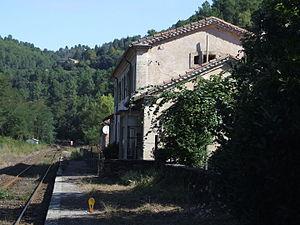
La gare de Sainte-Cécile-d'Andorge est une gare ferroviaire française de la ligne de Saint-Germain-des-Fossés à Nîmes-Courbessac, située sur le territoire de la commune de Sainte-Cécile-d'Andorge, dans le département du Gard en région Occitanie.